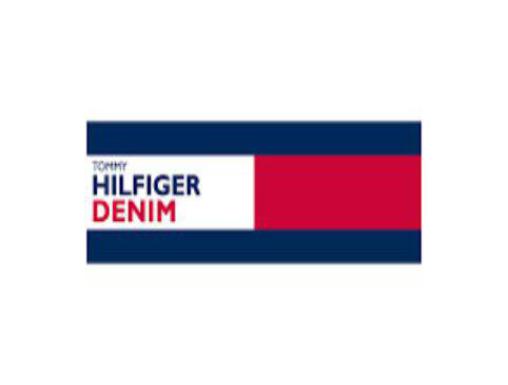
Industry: Clothes